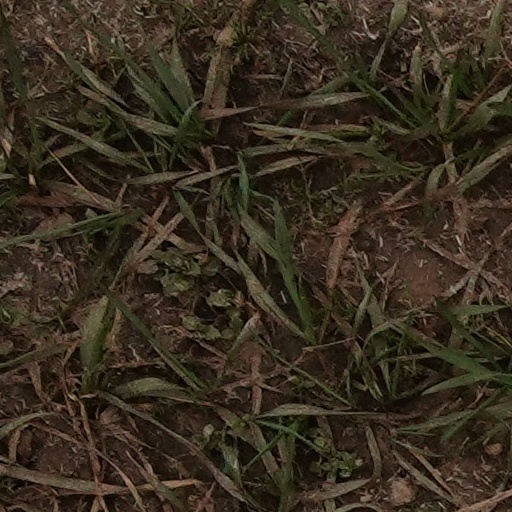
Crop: wheat